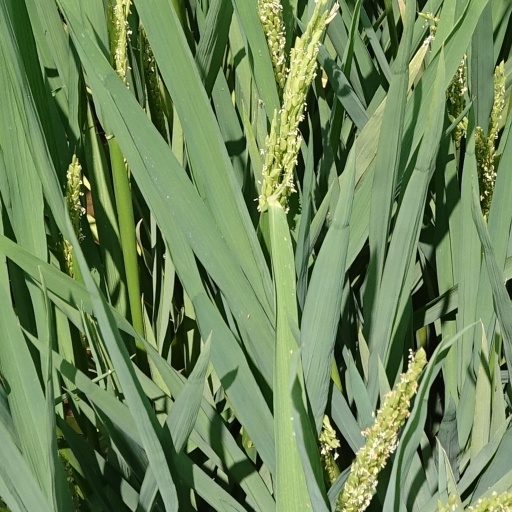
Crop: rice